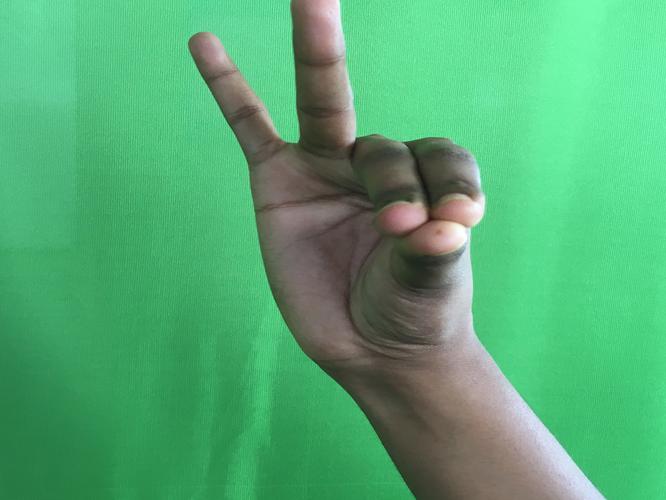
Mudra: Katakamukha_1
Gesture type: single_hand